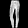
Label: Trouser